Foreign policy of the United States

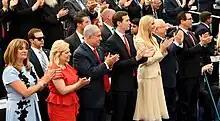
Dedication ceremony of the Embassy of the United States in Jerusalem, Israel, 14 May 2018

Studies have been devoted to the historical success rate of the U.S. in exporting democracy abroad. Some studies of American intervention have been pessimistic about the overall effectiveness of U.S. efforts to encourage democracy in foreign nations. Until recently, scholars have generally agreed with international relations professor Abraham Lowenthal that U.S. attempts to export democracy have been "negligible, often counterproductive, and only occasionally positive". Other studies find U.S. intervention has had mixed results, and another by Hermann and Kegley has found that military interventions have improved democracy in other countries.